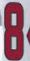
Number: 8